Brian Burke (ice hockey)

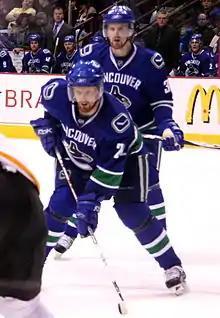
The Sedins with the Vancouver Canucks. Burke drafted both players in the first round of the 1999 NHL Entry Draft as the general manager of the Canucks.

In 1998, he became general manager of the Vancouver Canucks. With the Canucks, he was credited with reviving the ailing franchise and increasing attendance, with the drafting and signing of several key players such as Daniel Sedin, Henrik Sedin and Ryan Kesler, as the team won a playoff series and captured a division title. Following the 2003–04 NHL season, Canucks ownership chose not to renew Burke's contract for the GM position. Burke then briefly worked as an analyst for NHL games on both CBC and TSN. Burke's total record with the Canucks was 219-181-68-24.